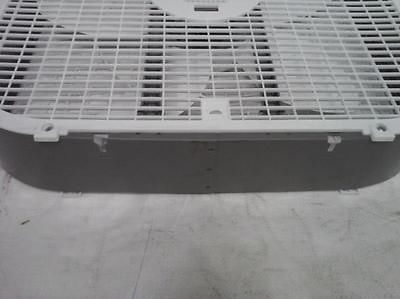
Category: fan